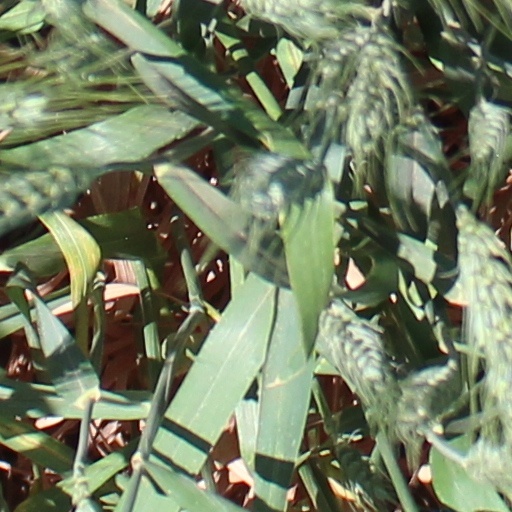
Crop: wheat